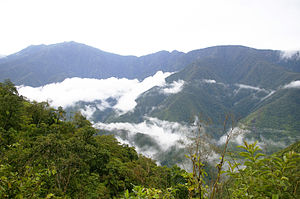
Bolivia / Geografi / Klima
Los Yungas, La Paz.
Bolivia, officielt Den Flernationale Stat Bolivia, er en indlandsstat i det vestlige Sydamerika. Hovedstaden er Sucre, mens La Paz er regeringsby og landets finansielle centrum. Bolivias største by og industrielle centrum er Santa Cruz de la Sierra, der ligger i den lavtliggende østbolivianske region Llanos Orientales.